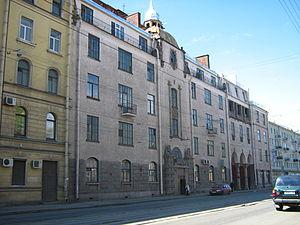
Johan Fredrik Lidvall, né le 1ᵉʳ juin 1870 à Saint-Pétersbourg et mort le 14 mars 1945 à Stockholm, est un architecte suédois qui passa une grande partie de sa carrière en Russie où il naquit. C'était un spécialiste du Modern Style nordique.